Milwaukee Girls' Trade and Technical High School

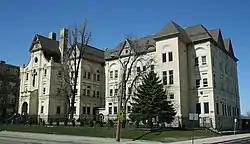
Milwaukee Normal School-Milwaukee Girls' Trade and Technical High School

Milwaukee Girls' Trade and Technical High School is a historic school complex located in Milwaukee, Wisconsin, United States, which housed the Milwaukee Normal School from 1885 to 1909 and the Girls' Trade and Technical High School from 1909 to 1954. The complex was added to the National Register of Historic Places in 1986.